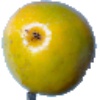
Label: maracuja